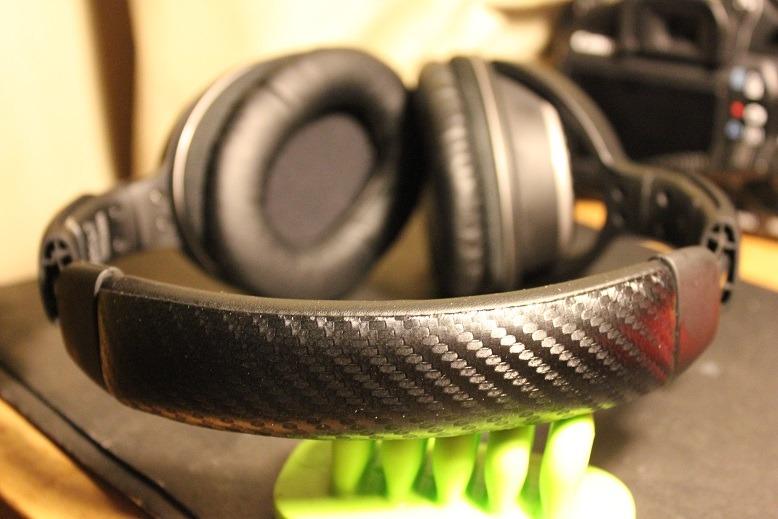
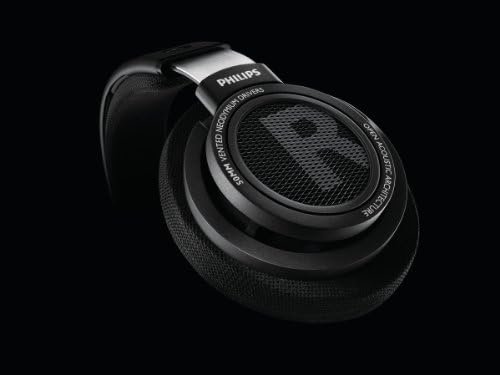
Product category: headphones
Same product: no